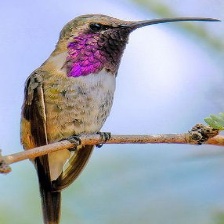
Species: LUCIFER HUMMINGBIRD
Scientific name: CALOTHORAX LUCIFER
ImageNet parent category: hummingbird